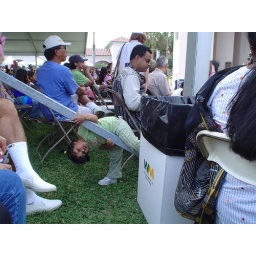
Cute little girl in green